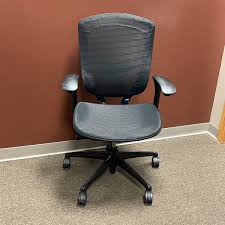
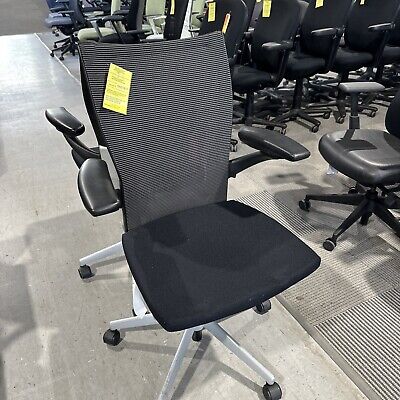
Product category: items_chair
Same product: no